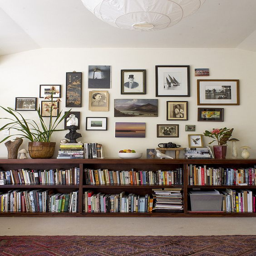
various sizes of pieces and the shelf holds more treasures .